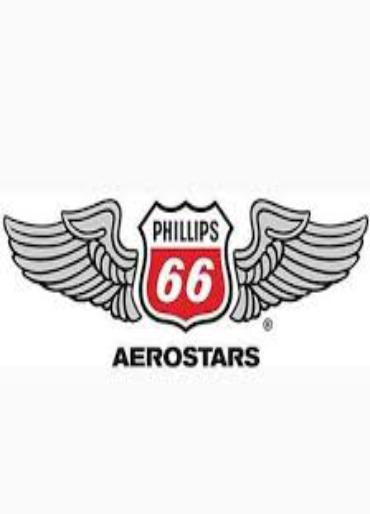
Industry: Transportation